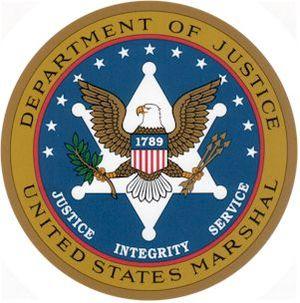
Shérif est le nom donné à une fonction politique et publique, de même qu’à la personne chargée de cette fonction.